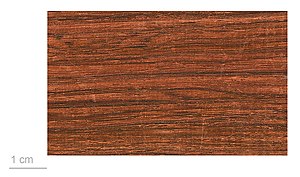
Palisander
Palisander
Palisander er handelsnavnet for forskellige arter af træer af slægten af Dalbergia i underfamilie af Ærteblomst-familien. Palisander er hårdt, rødligt træ med mørke årer som bruges blandt andet til møbler og musikinstrumenter.